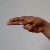
The image shows a hand gesture representing the letter 'H' in Indian Sign Language.